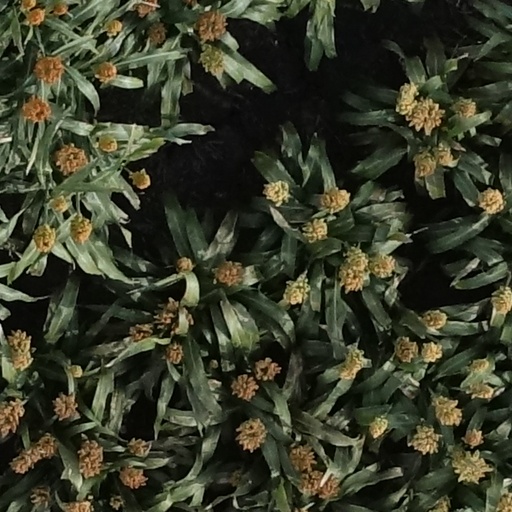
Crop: sorghum